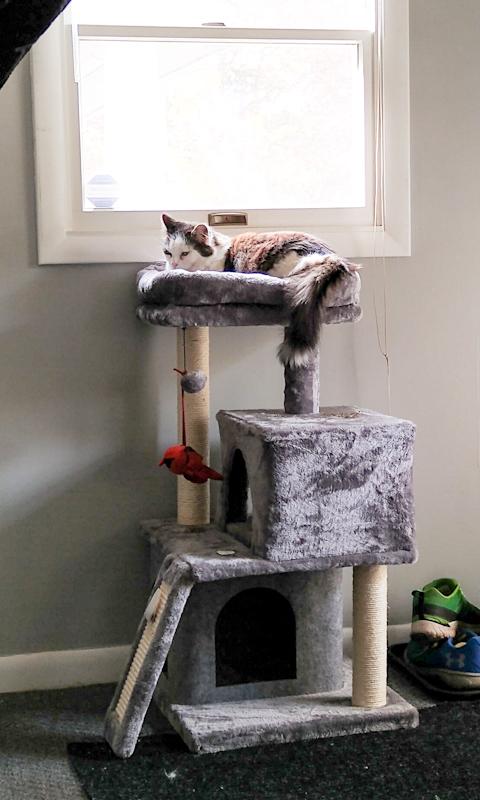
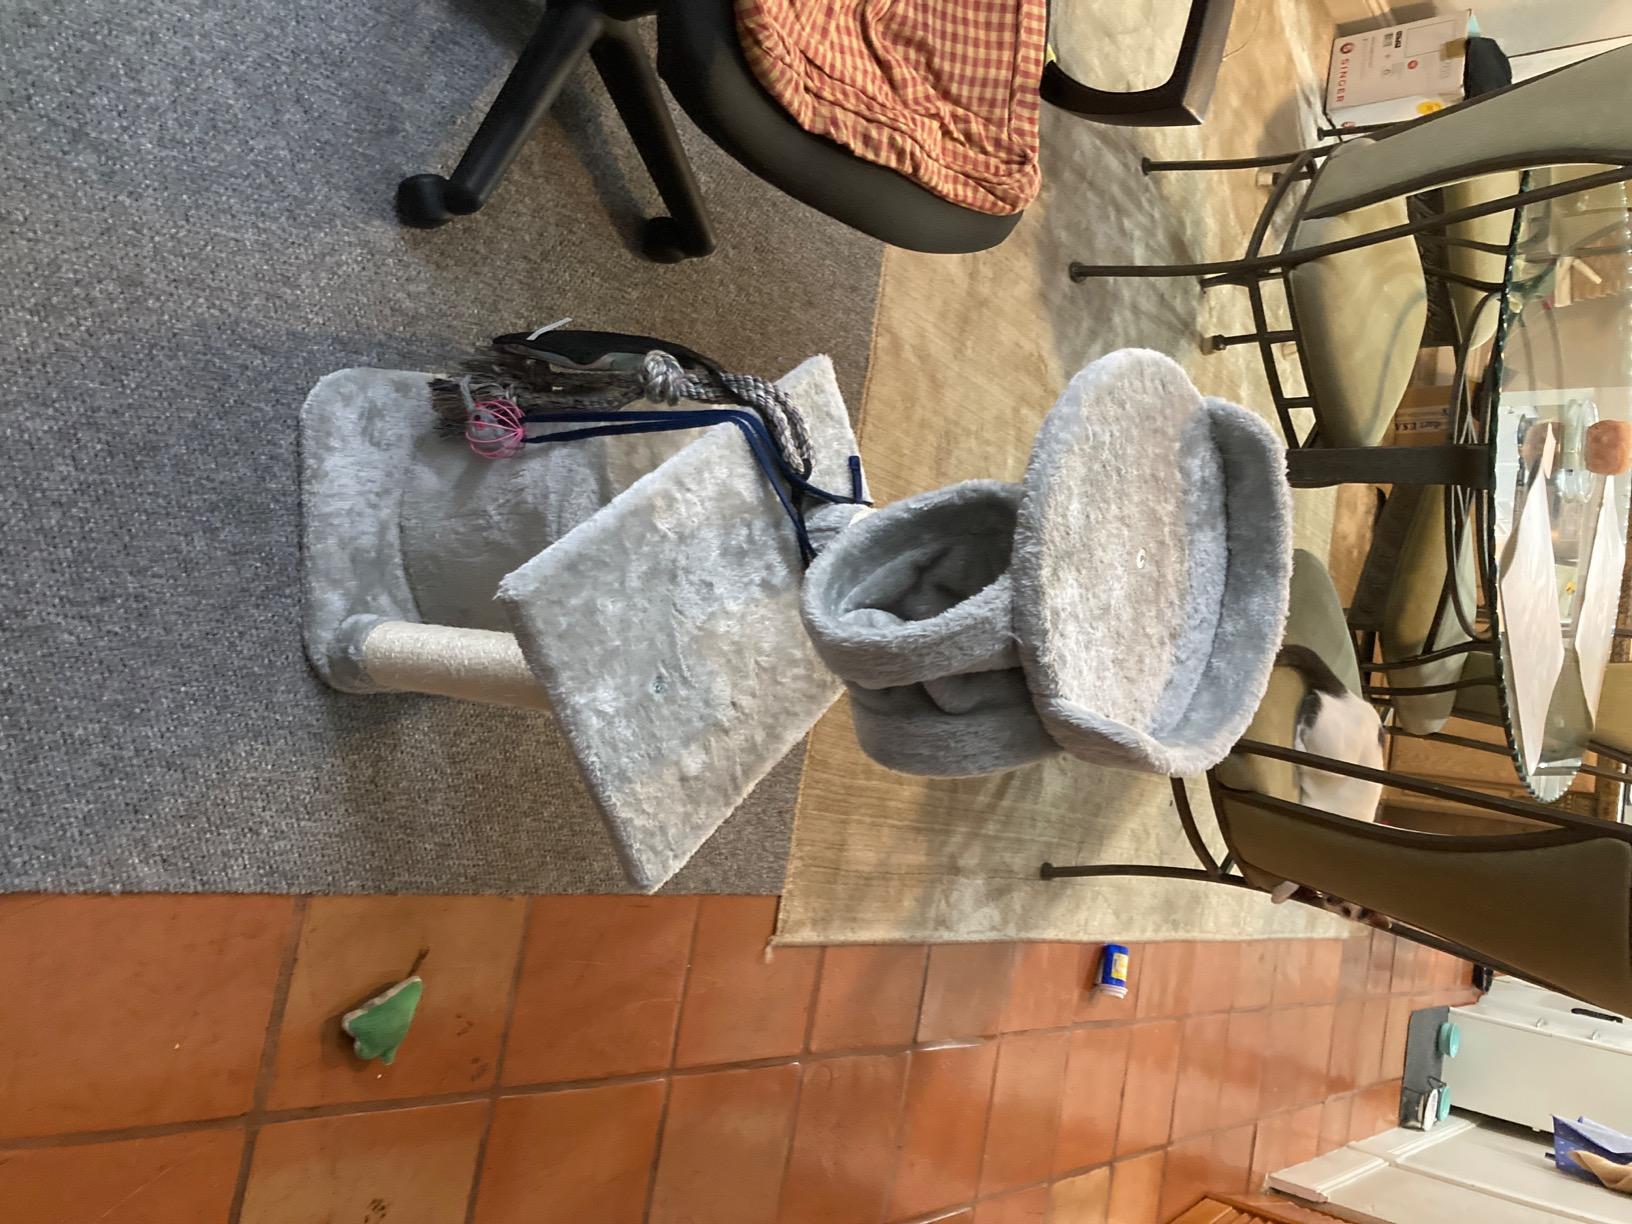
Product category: items_cat tree
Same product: no